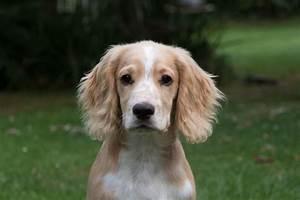
dog